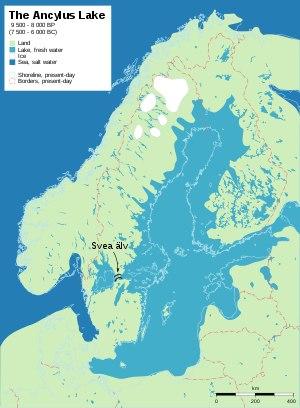
La géologie de l'île de Gotland présente une séquence sédimentaire d'âge silurien, dont le pendage des couches est au sud-ouest. La succession principale silurienne est constituée d'alternances de marnes et de calcaires, distribuées sur 13 unités de 200 à 500 m d'épaisseur, les séries plus épaisses étant situées au sud. Ces séries recouvrent une série ordovicienne de 125 m d'épaisseur. Les roches sous-jacentes appartiennent au bouclier d'âge précambrien.
L’histoire de la Scandinavie est l'histoire du Danemark, de la Norvège et de la Suède. Cependant, dans un sens plus large, on englobe dans cette définition les deux autres pays nordiques, Finlande et Islande.
Le lac Ancylus est le nom d'un ancien lac qui se trouvait à l'emplacement de la mer Baltique. Ce lac, beaucoup plus étendu que la mer Baltique actuelle, était séparé de la mer du Nord par un isthme reliant la péninsule Scandinave au Jutland.